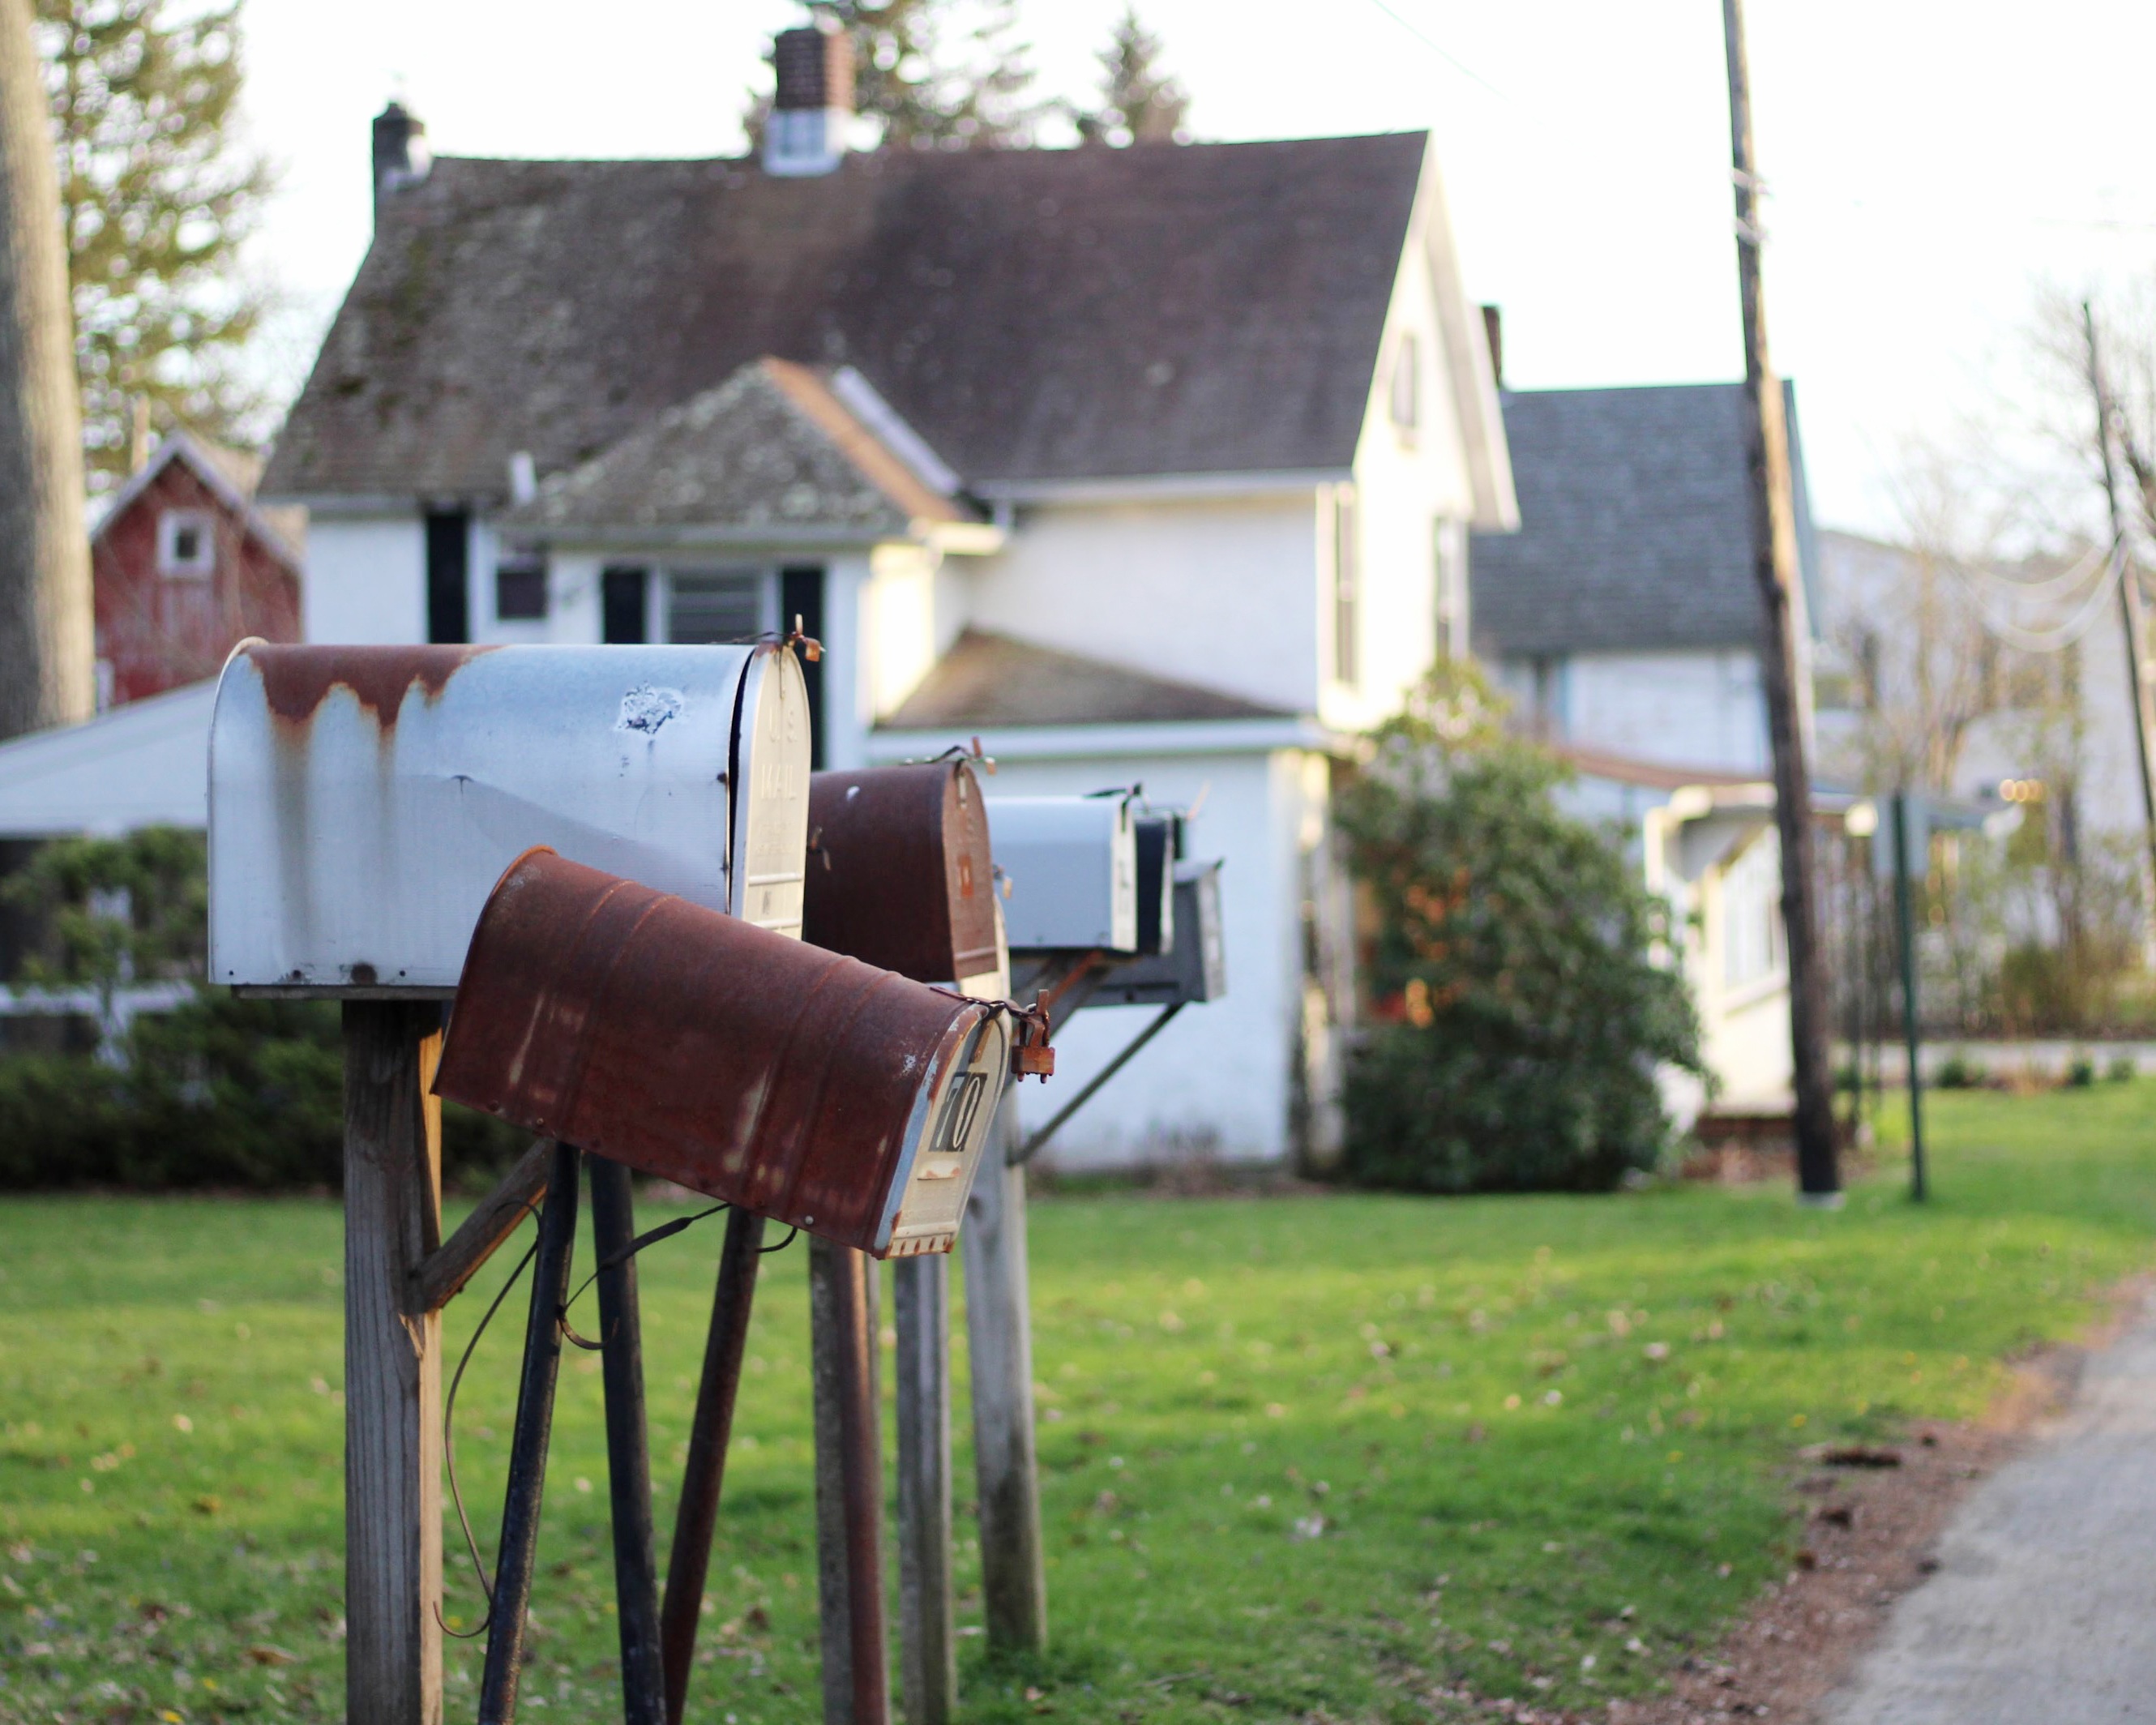
farm, house, building, home, village, cottage, property, farmhouse, rural area